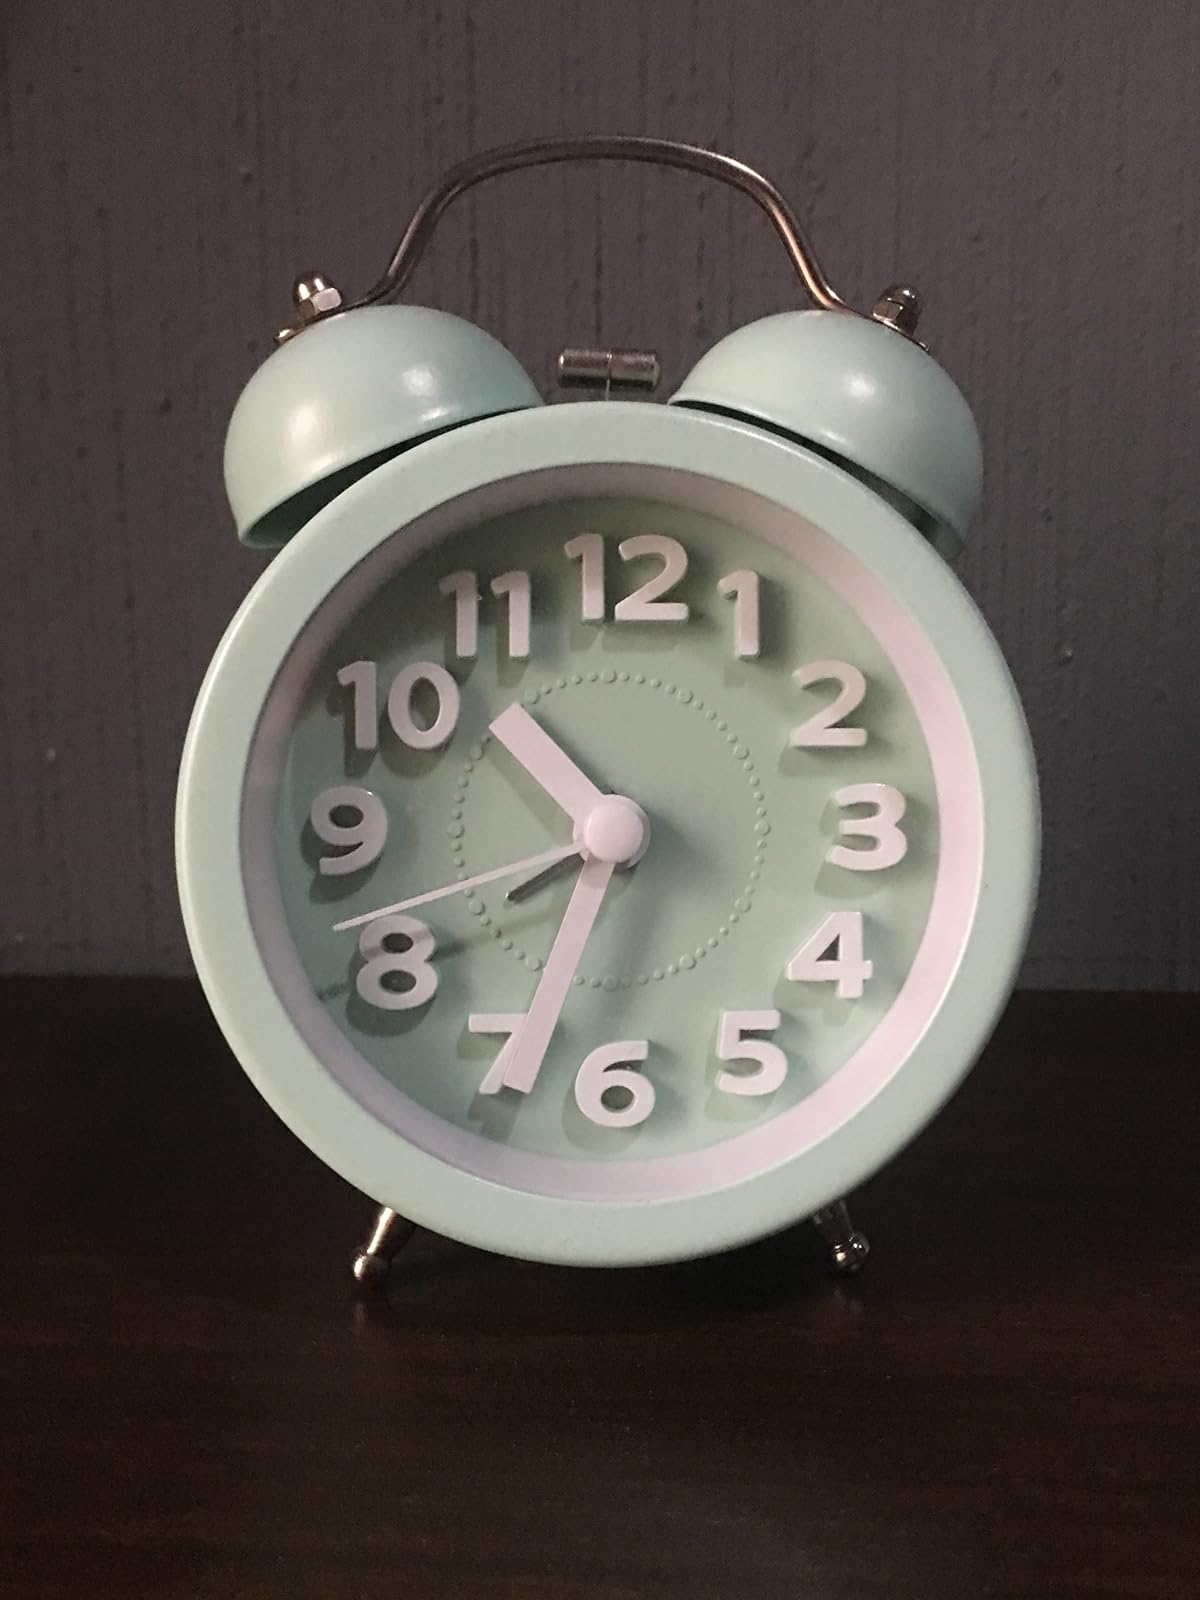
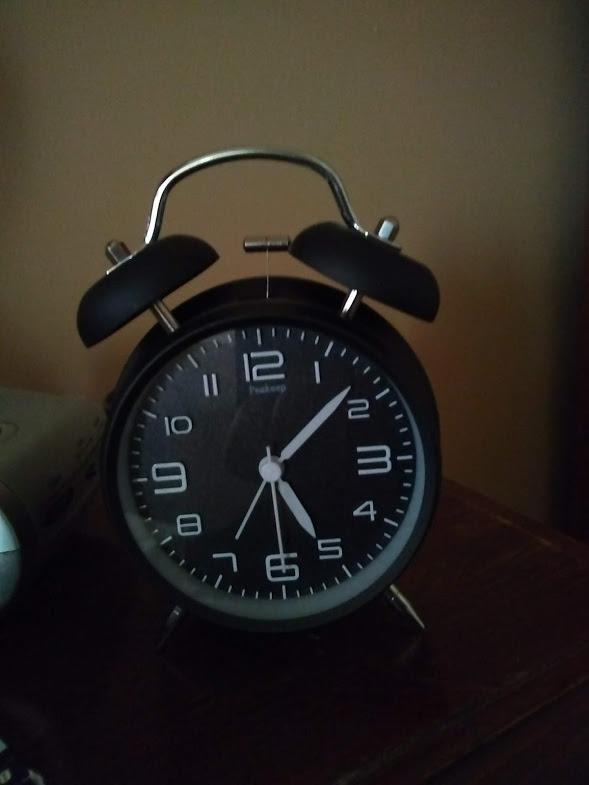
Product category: clock
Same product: no